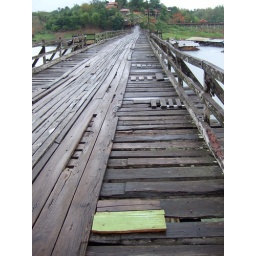
Longest wooden bridge in Thailand